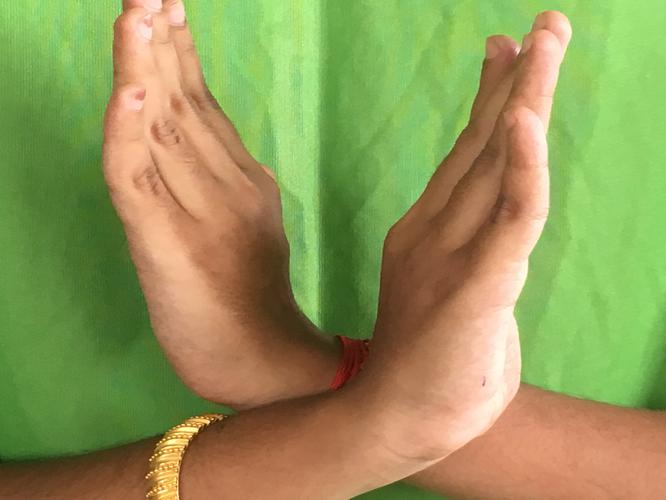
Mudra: Swastikam
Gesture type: double_hand